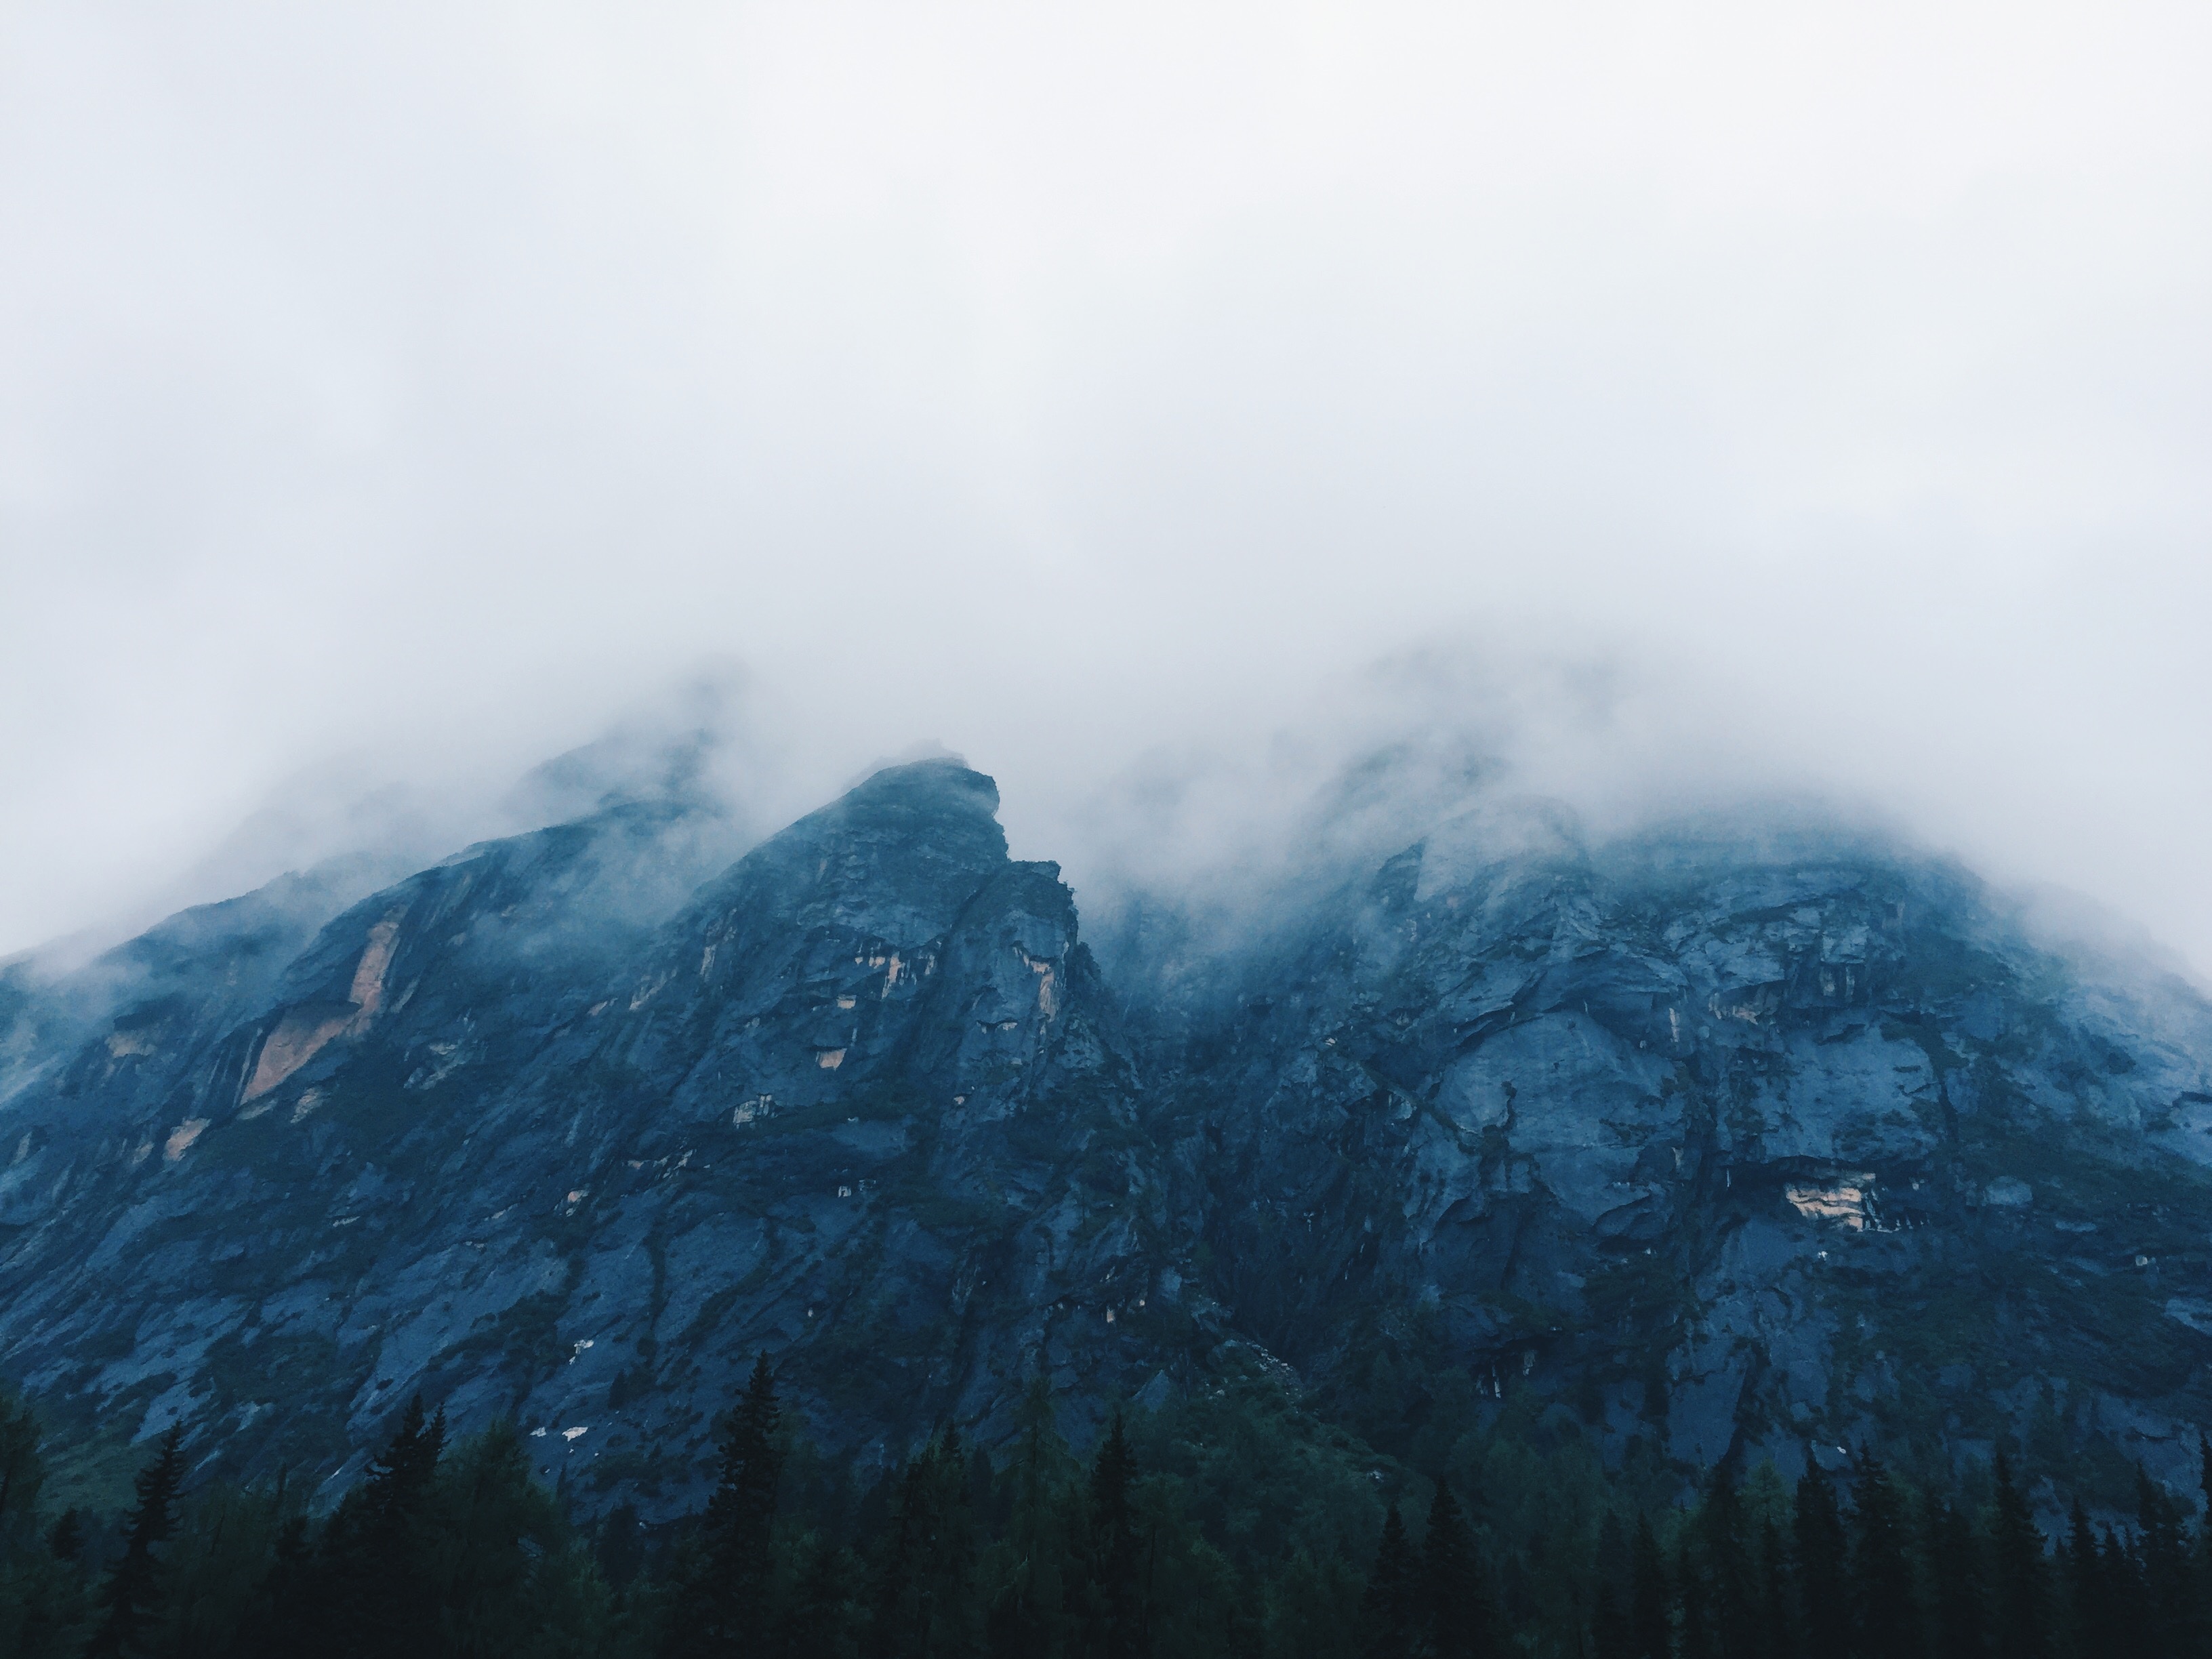
nature, forest, mountain, snow, cloud, fog, mist, sunlight, morning, hill, mountain range, weather, ridge, summit, alps, landform, geographical feature, atmospheric phenomenon, atmosphere of earth, mountainous landforms